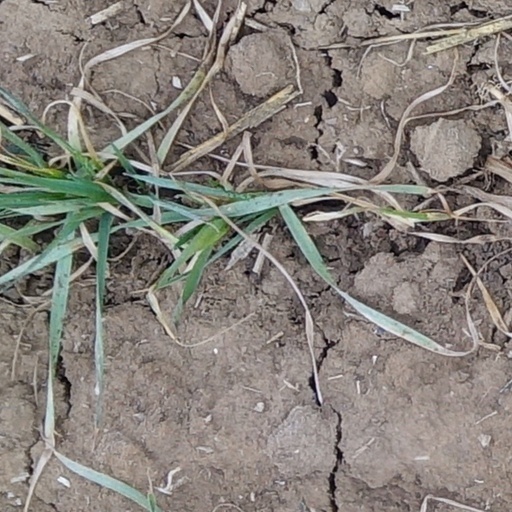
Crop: wheat